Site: brandenburg
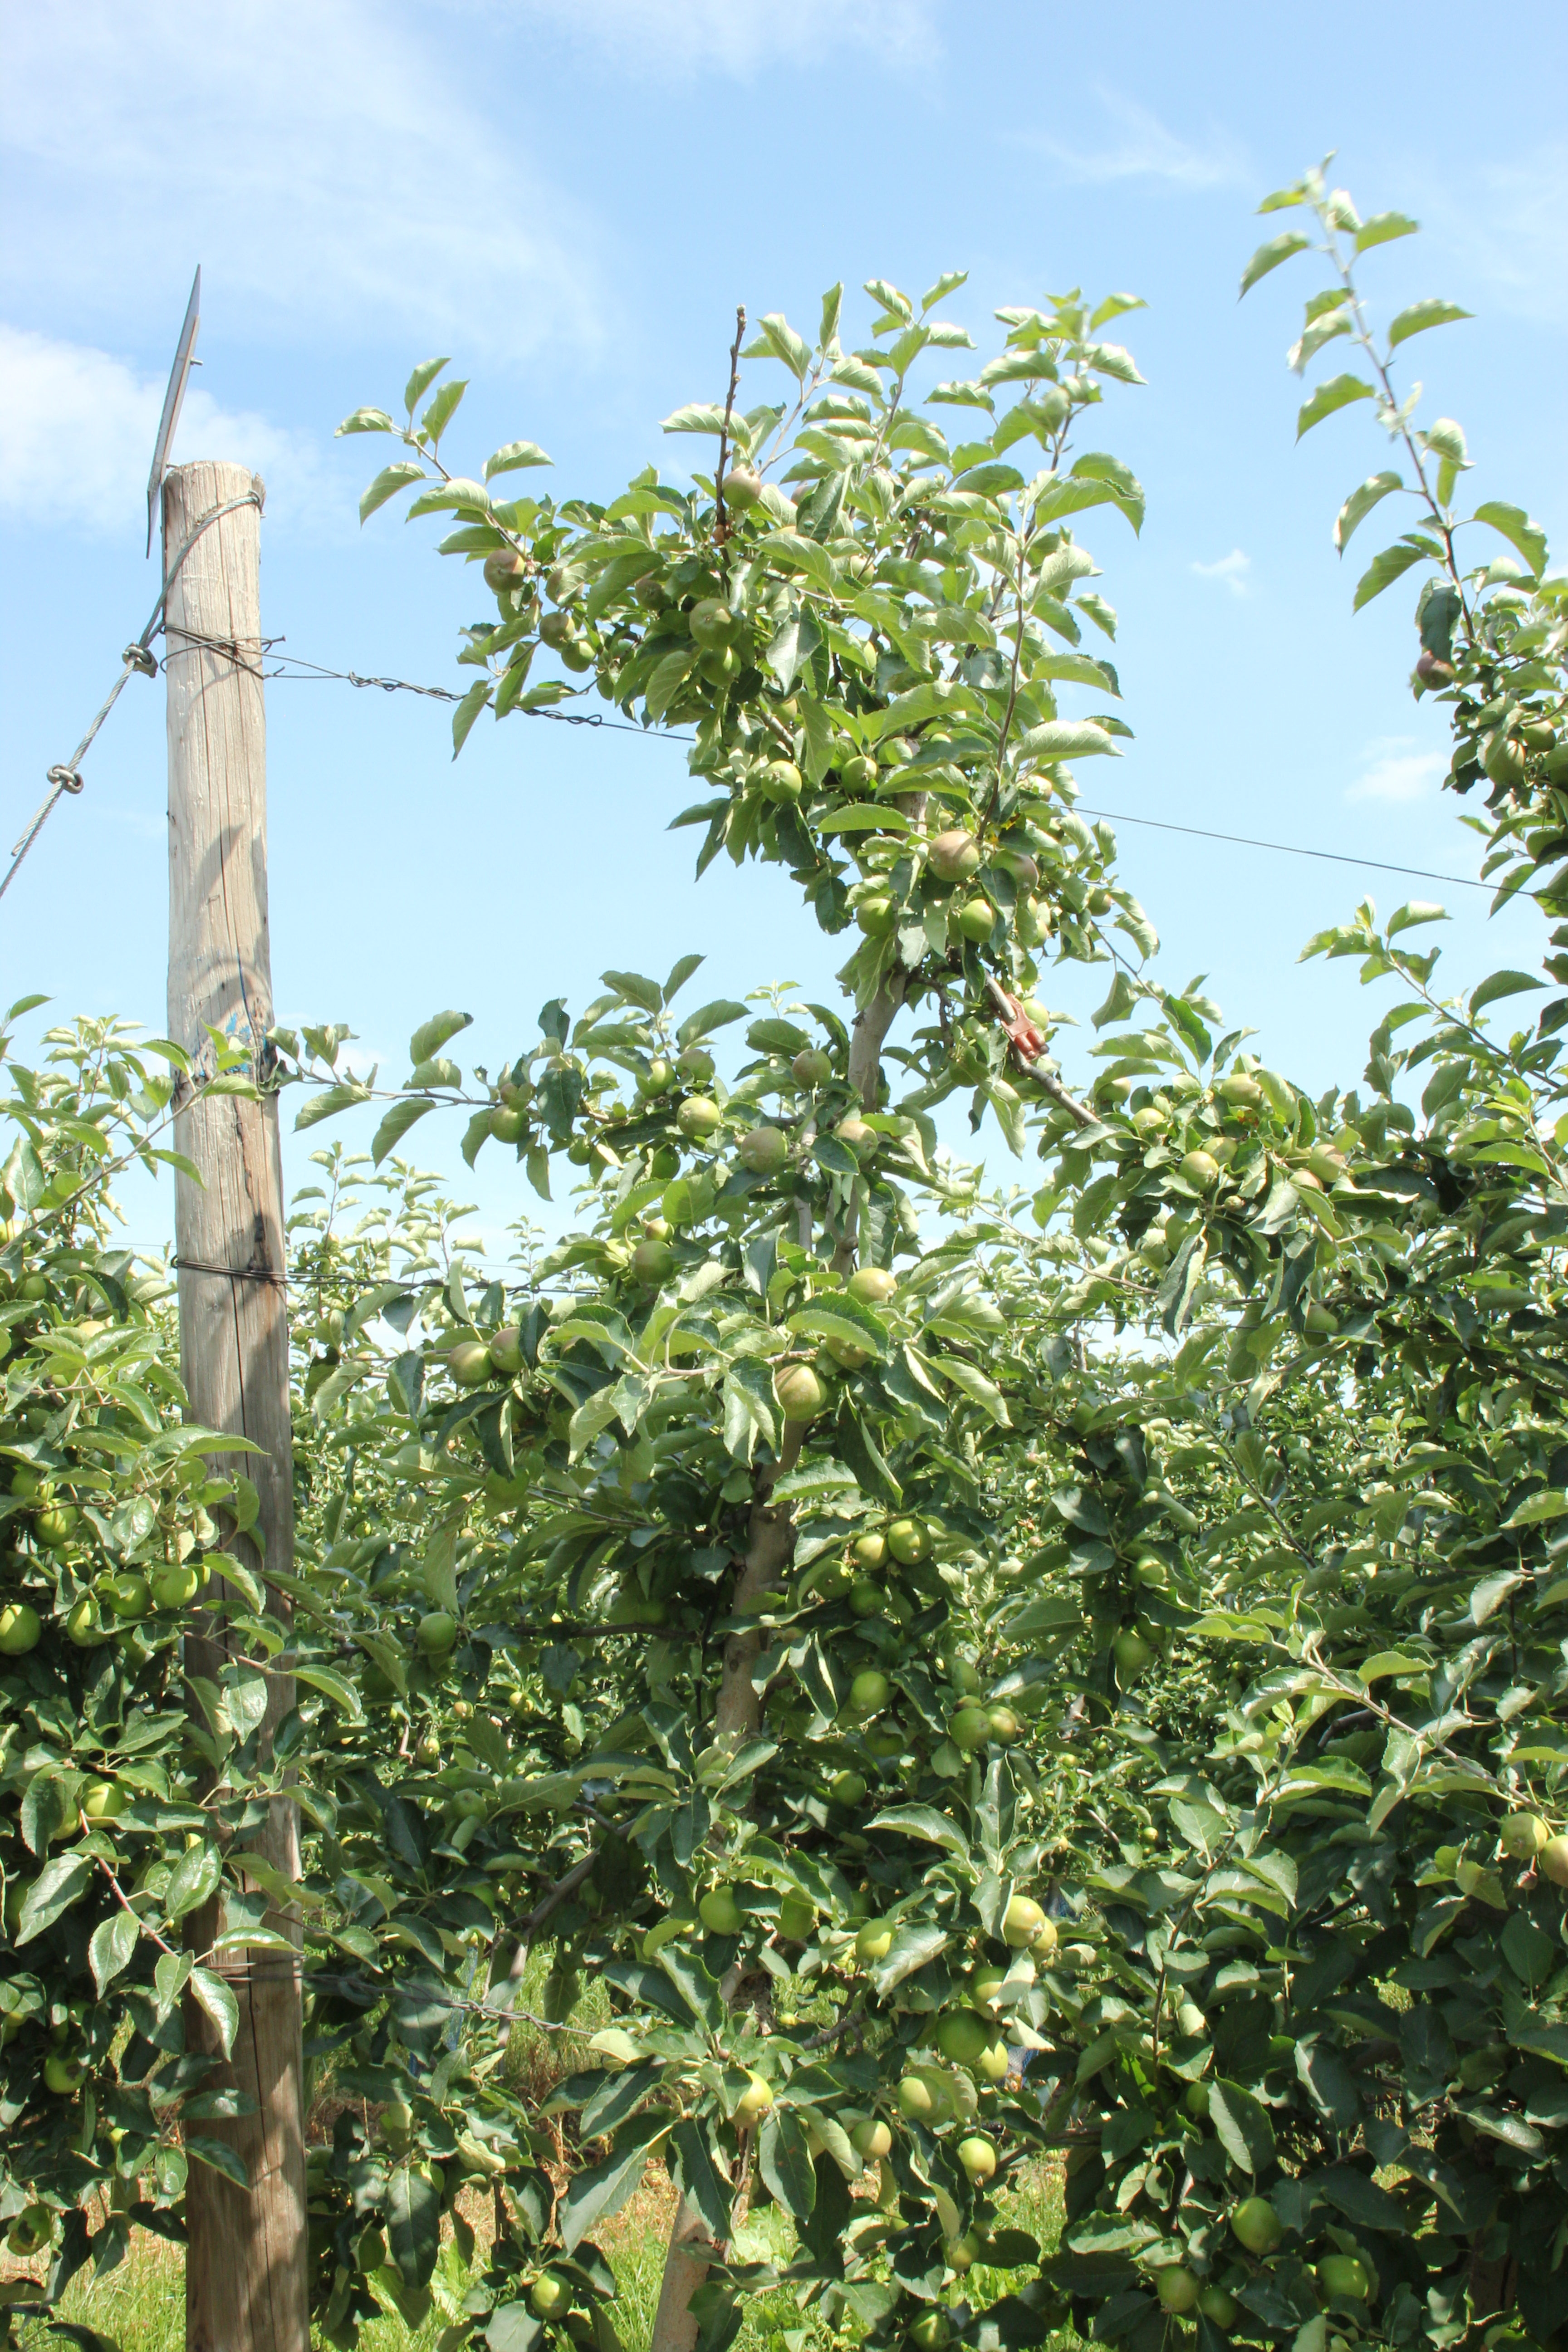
Growth stage (BBCH 74): Development of fruit